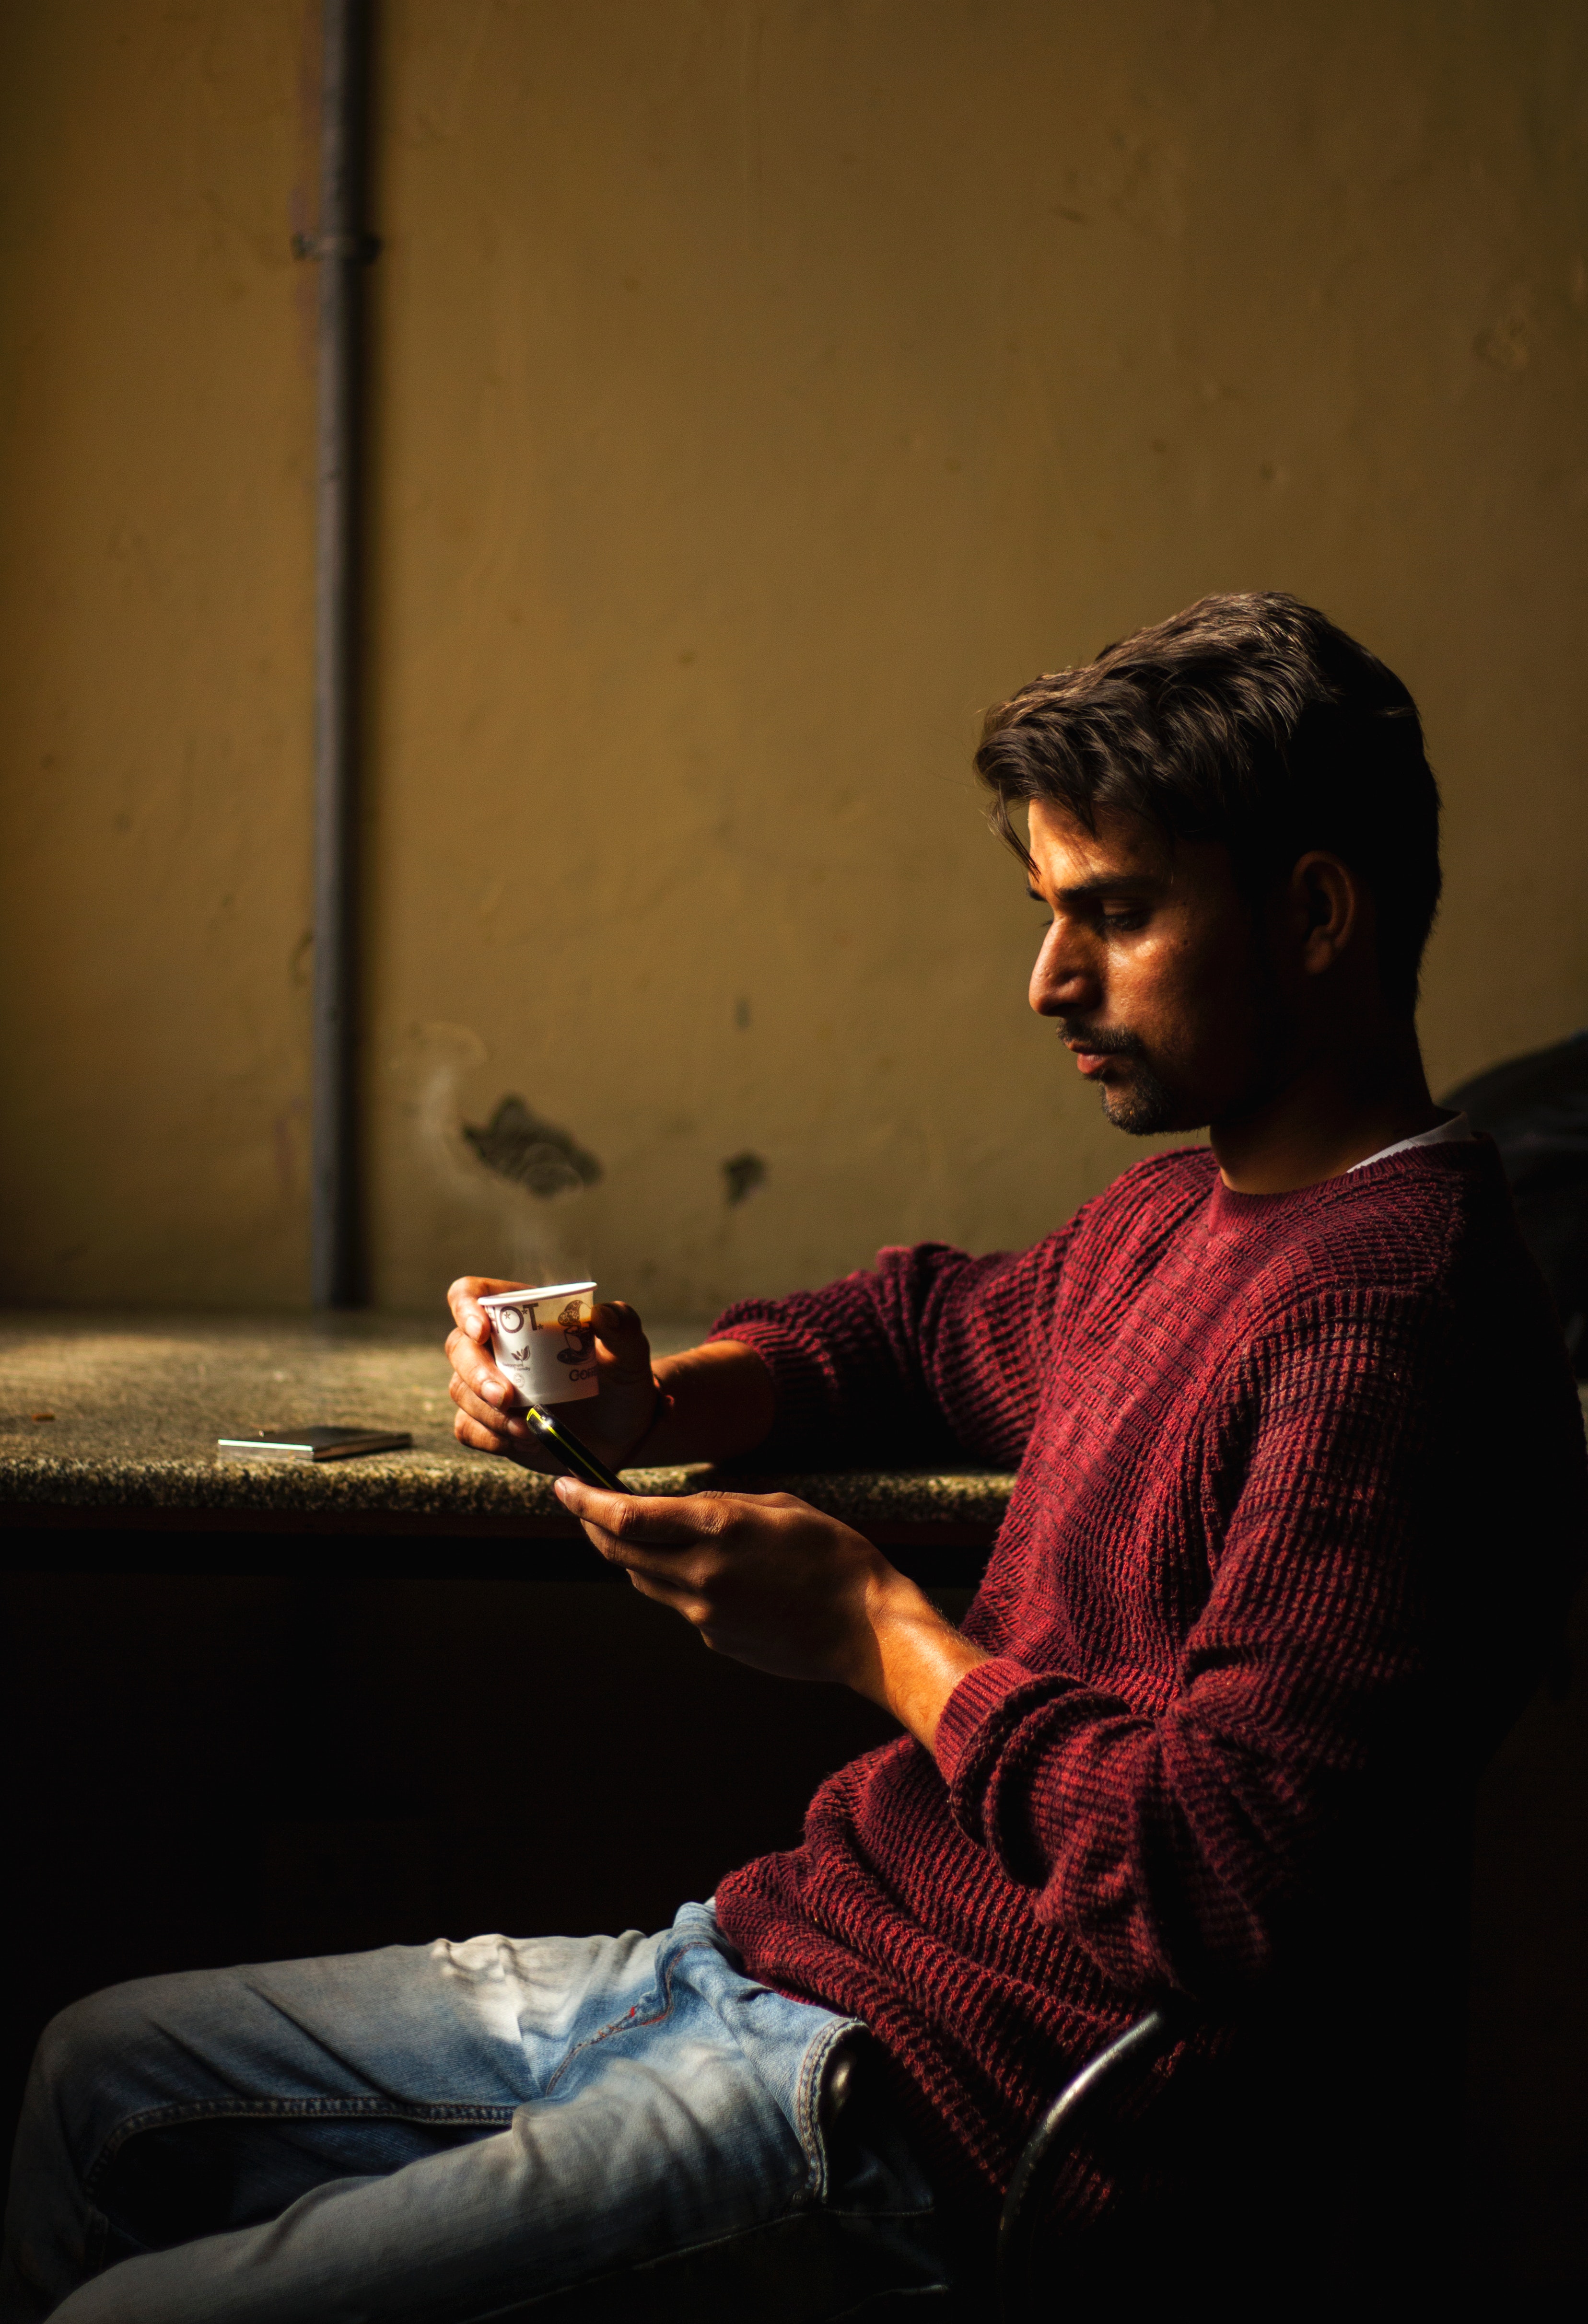
man, person, darkness, sitting, light, male, photography, human, night, human behavior, temple, sunlight, portrait, fun, girl